Question: Please indicate a possible affordance area of the eat_carrot that can be used for biting
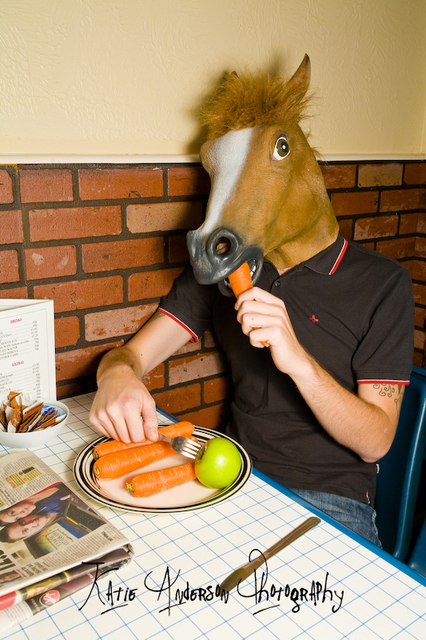
Answer: [219.617, 258.647, 276.158, 338.045]